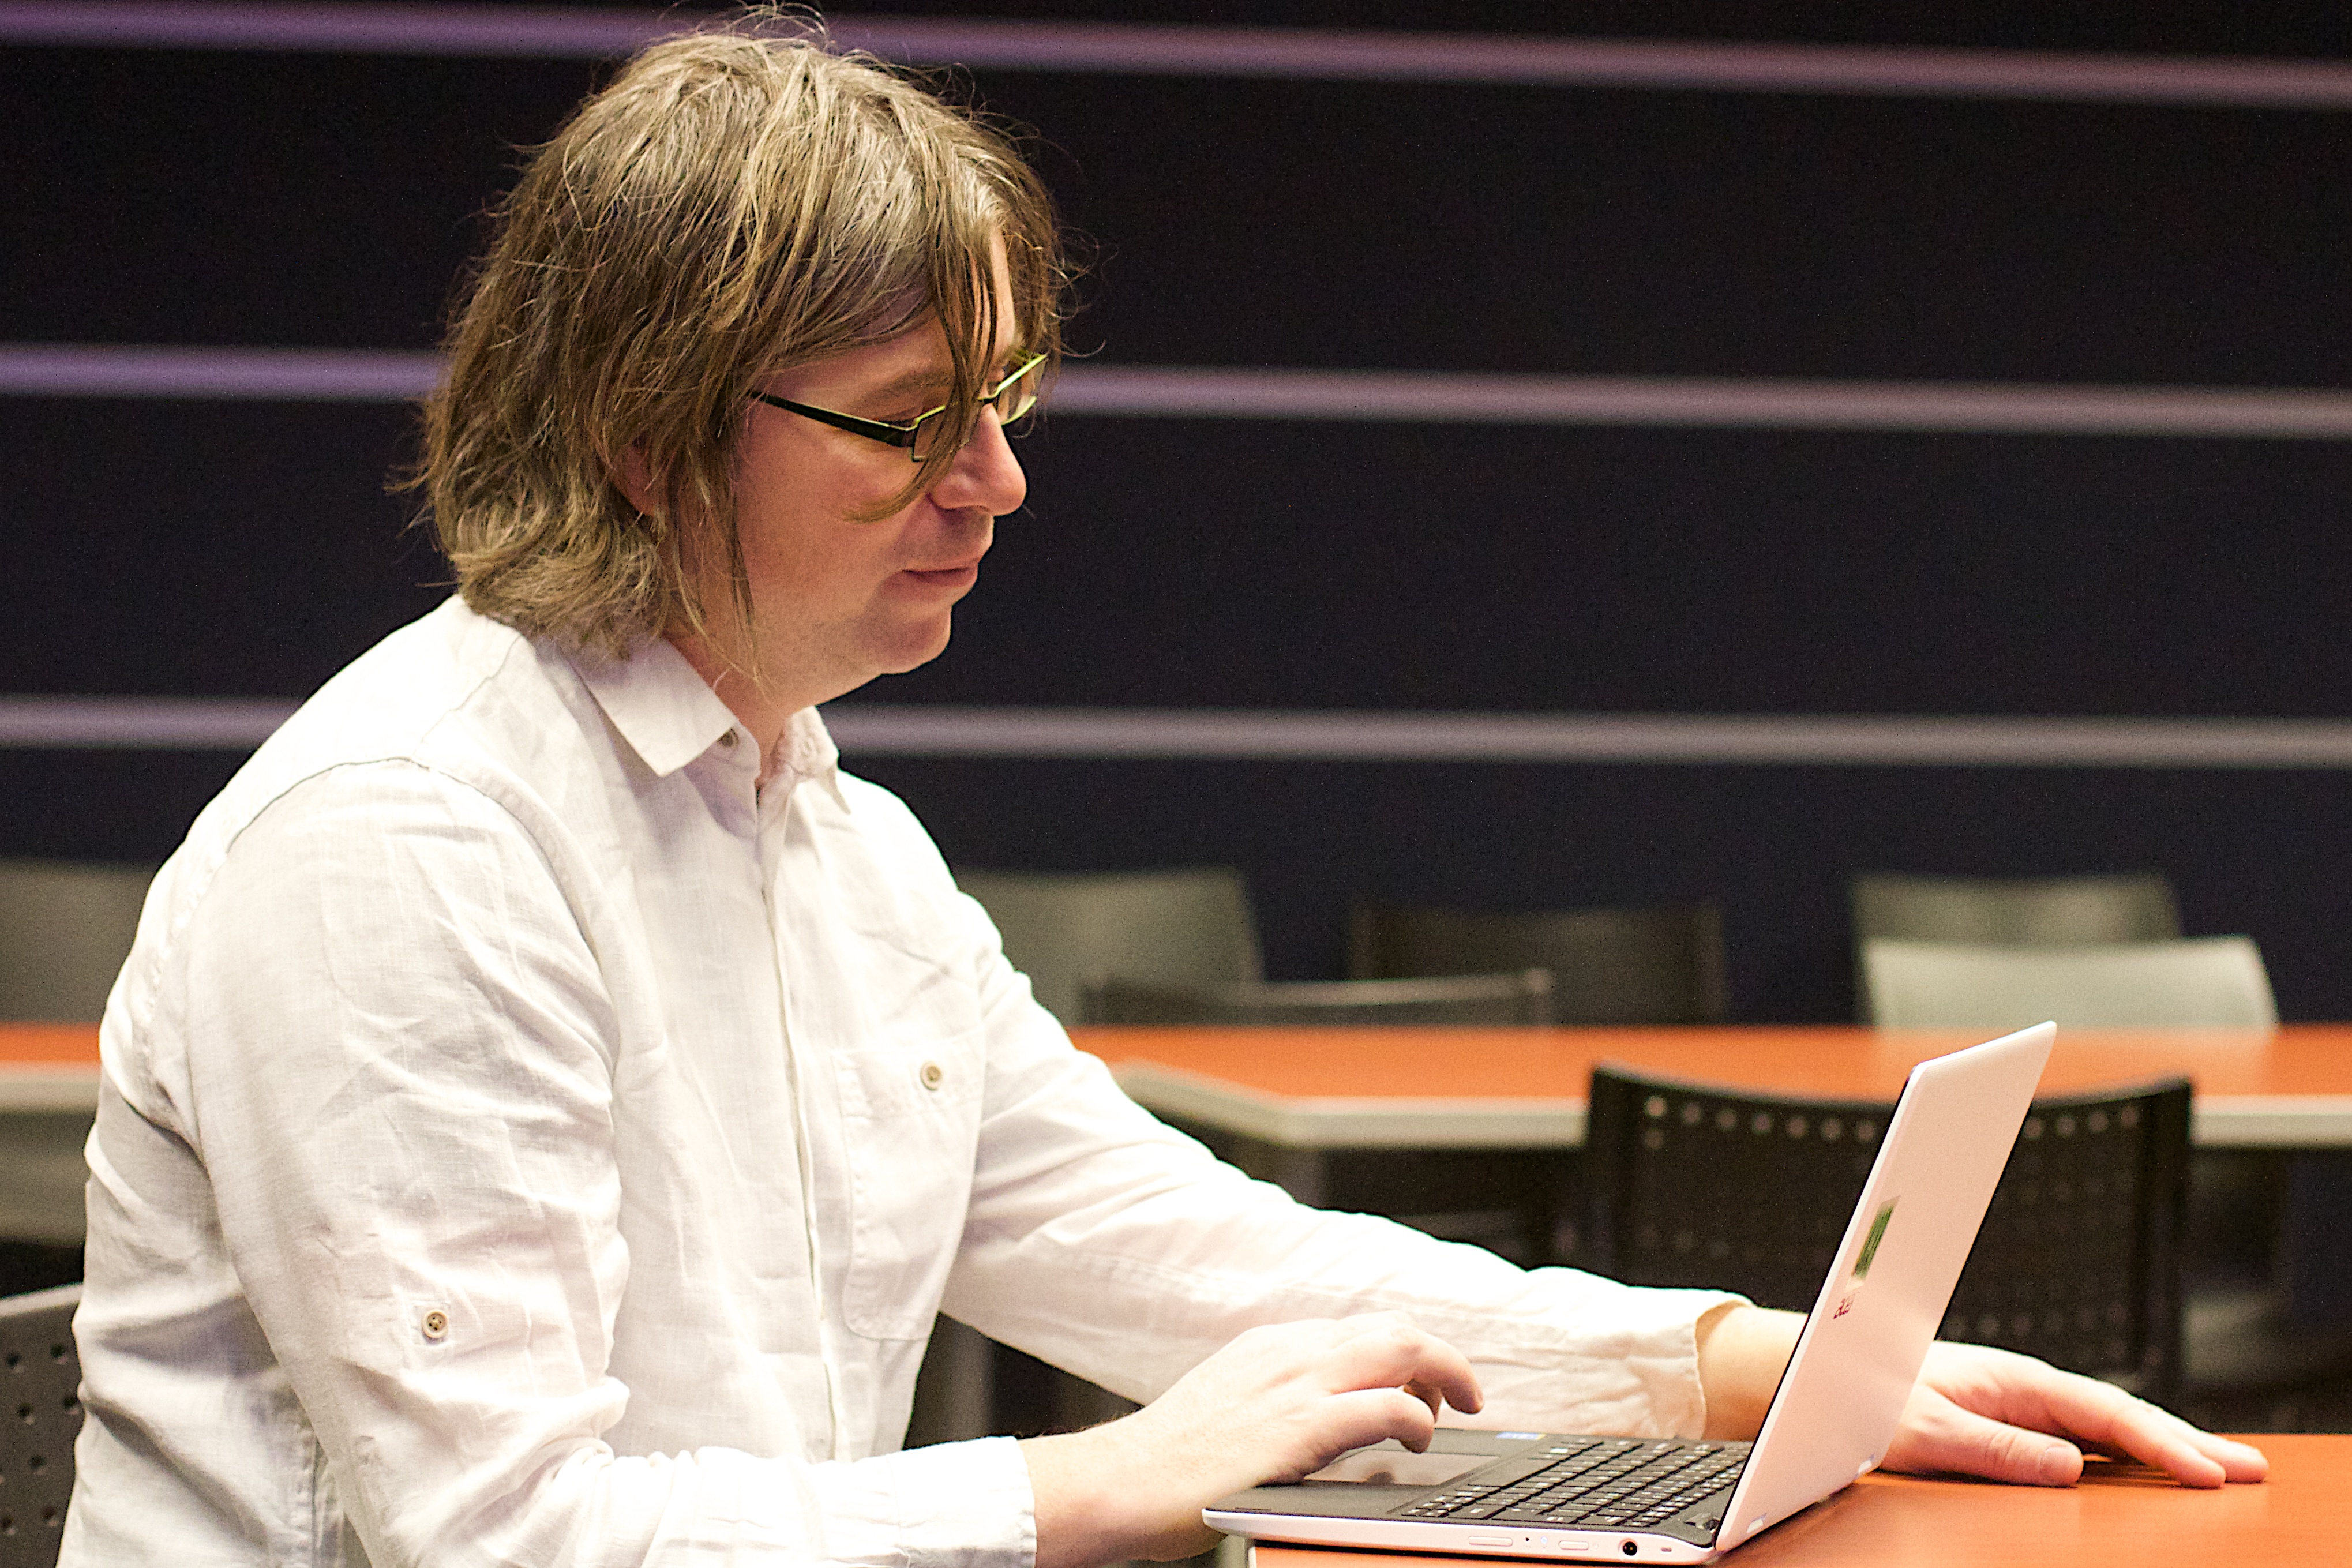
person, technology, piano, musician, profession, 2015365, openuptru, pianist, string instrument